Rajasthani people

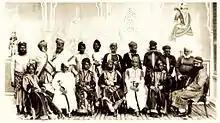
Noblemen from Jaipur 1875

Like other Indo-Aryan peoples, modern day Rajasthanis and their ancestors have inhabited Rajasthan since ancient times. The erstwhile state of Alwar, in north-eastern Rajasthan, is possibly the oldest kingdom in Rajasthan. Around 1500 BC, it formed a part of the Matsya territories of Viratnagar (present-day Bairat) encompassing Bharatpur, Dholpur, and Karauli.